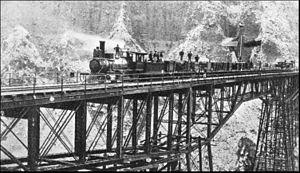
Leffert Lefferts Buck est un ingénieur civil américain né à Canton, comté de St. Lawrence, le 5 février 1837, et mort à Hastings-on-Hudson le 17 juillet 1909.